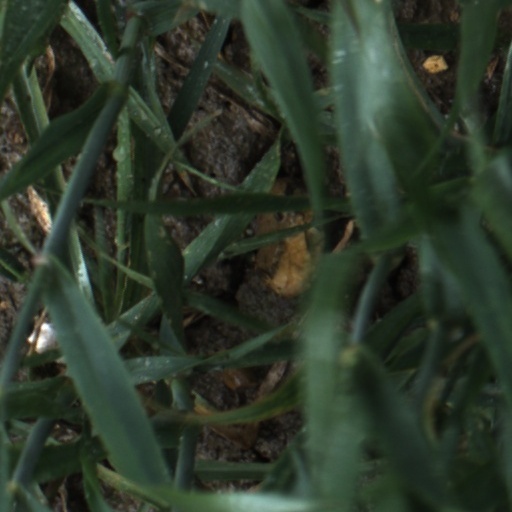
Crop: wheat